Gyula Tornai

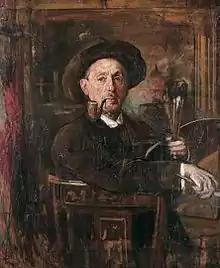
Self-portrait

Gyula Tornai (12 April 1861 in Görgő – 24 November 1928 in Budapest) was a Hungarian painter, now featured in the Hungarian National Gallery. He was a noted painter in the Orientalist genre.